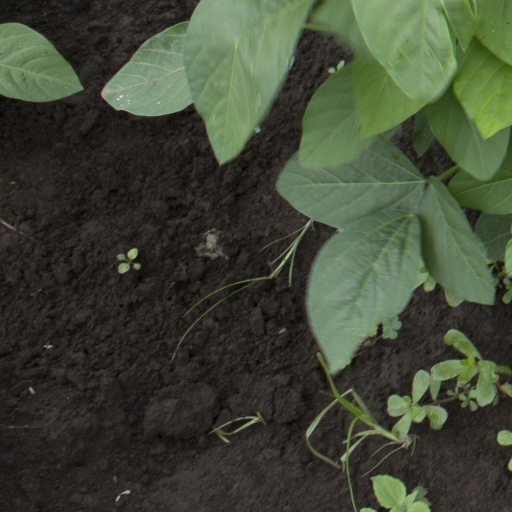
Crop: soybean